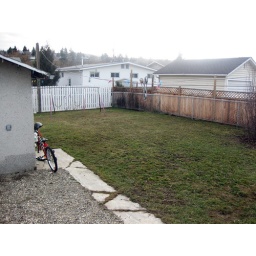
4 bedroom 2 bath Mission Hill Home in Vernon BC